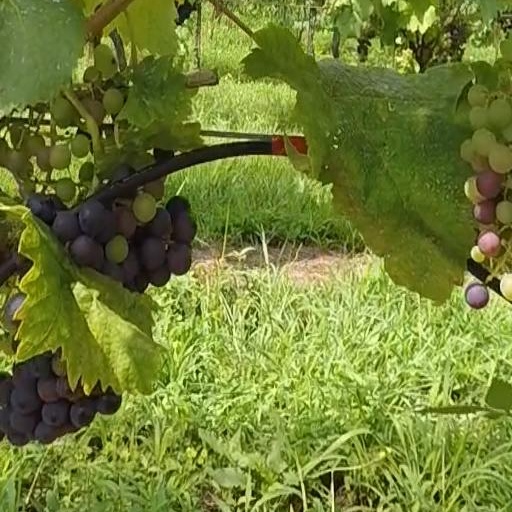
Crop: grape